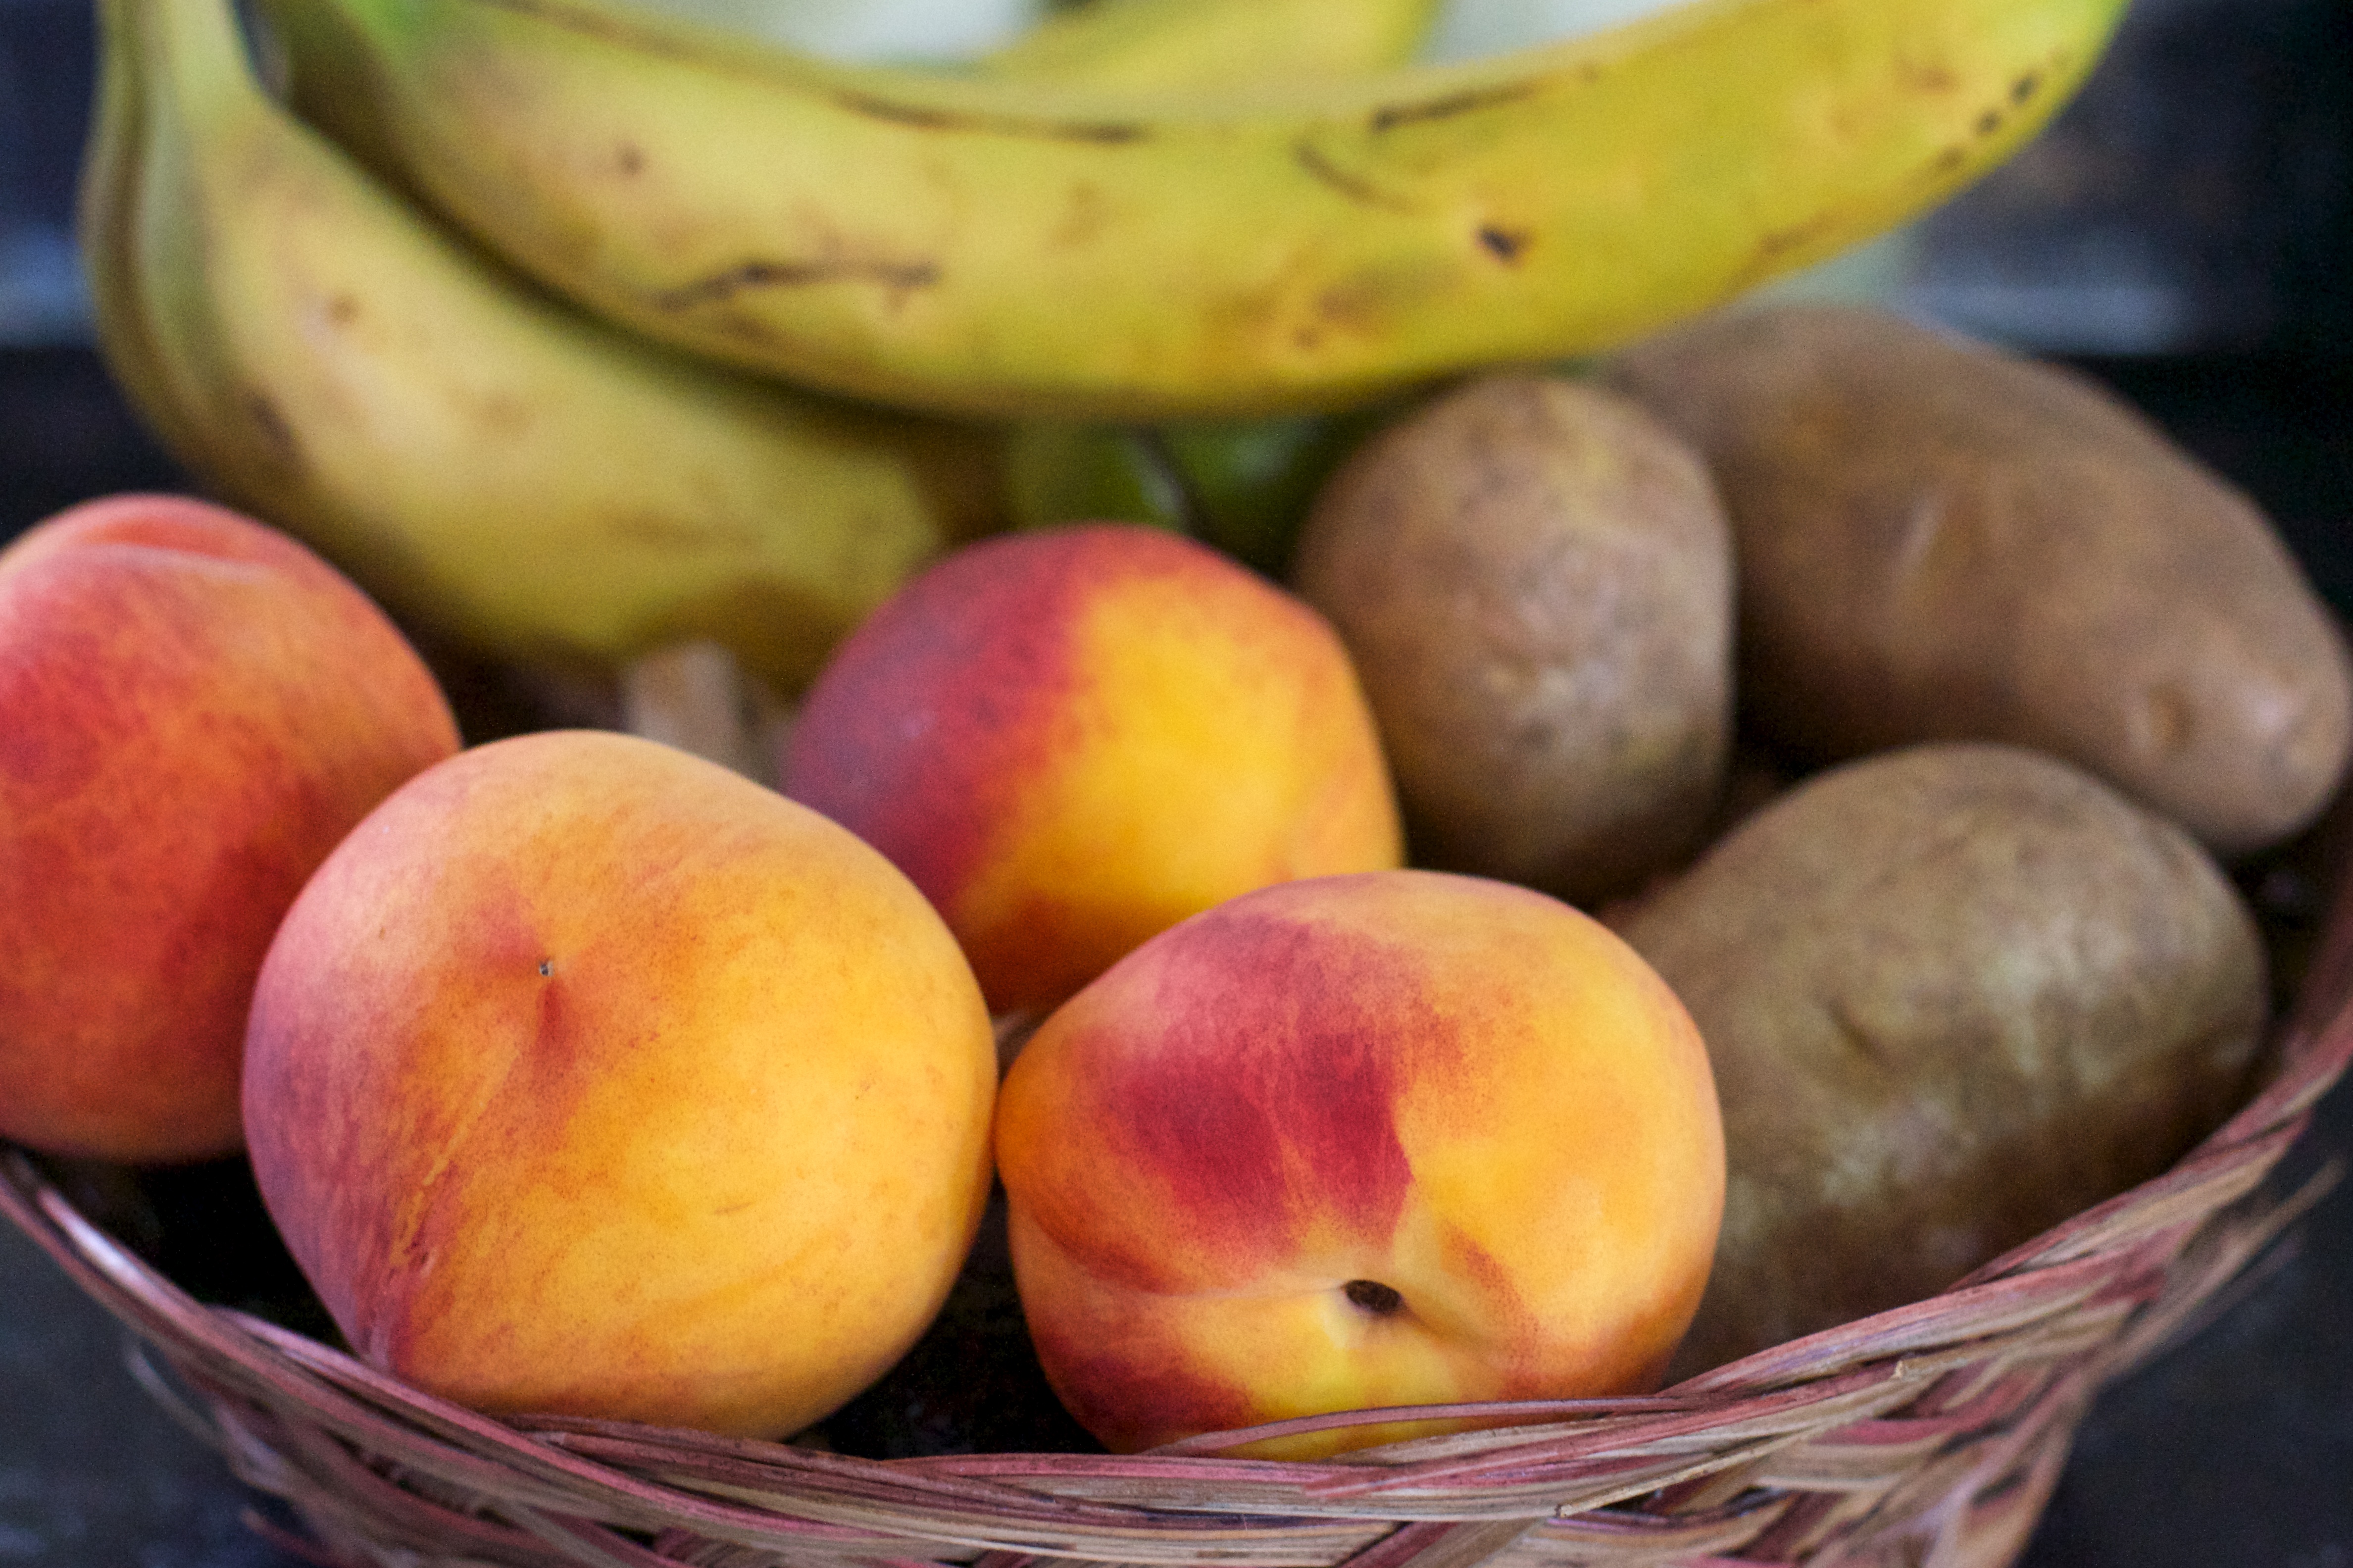
plant, fruit, food, produce, basket, flowering plant, land plant